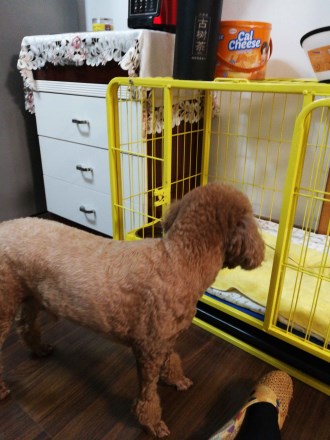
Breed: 7449-n000128-teddy